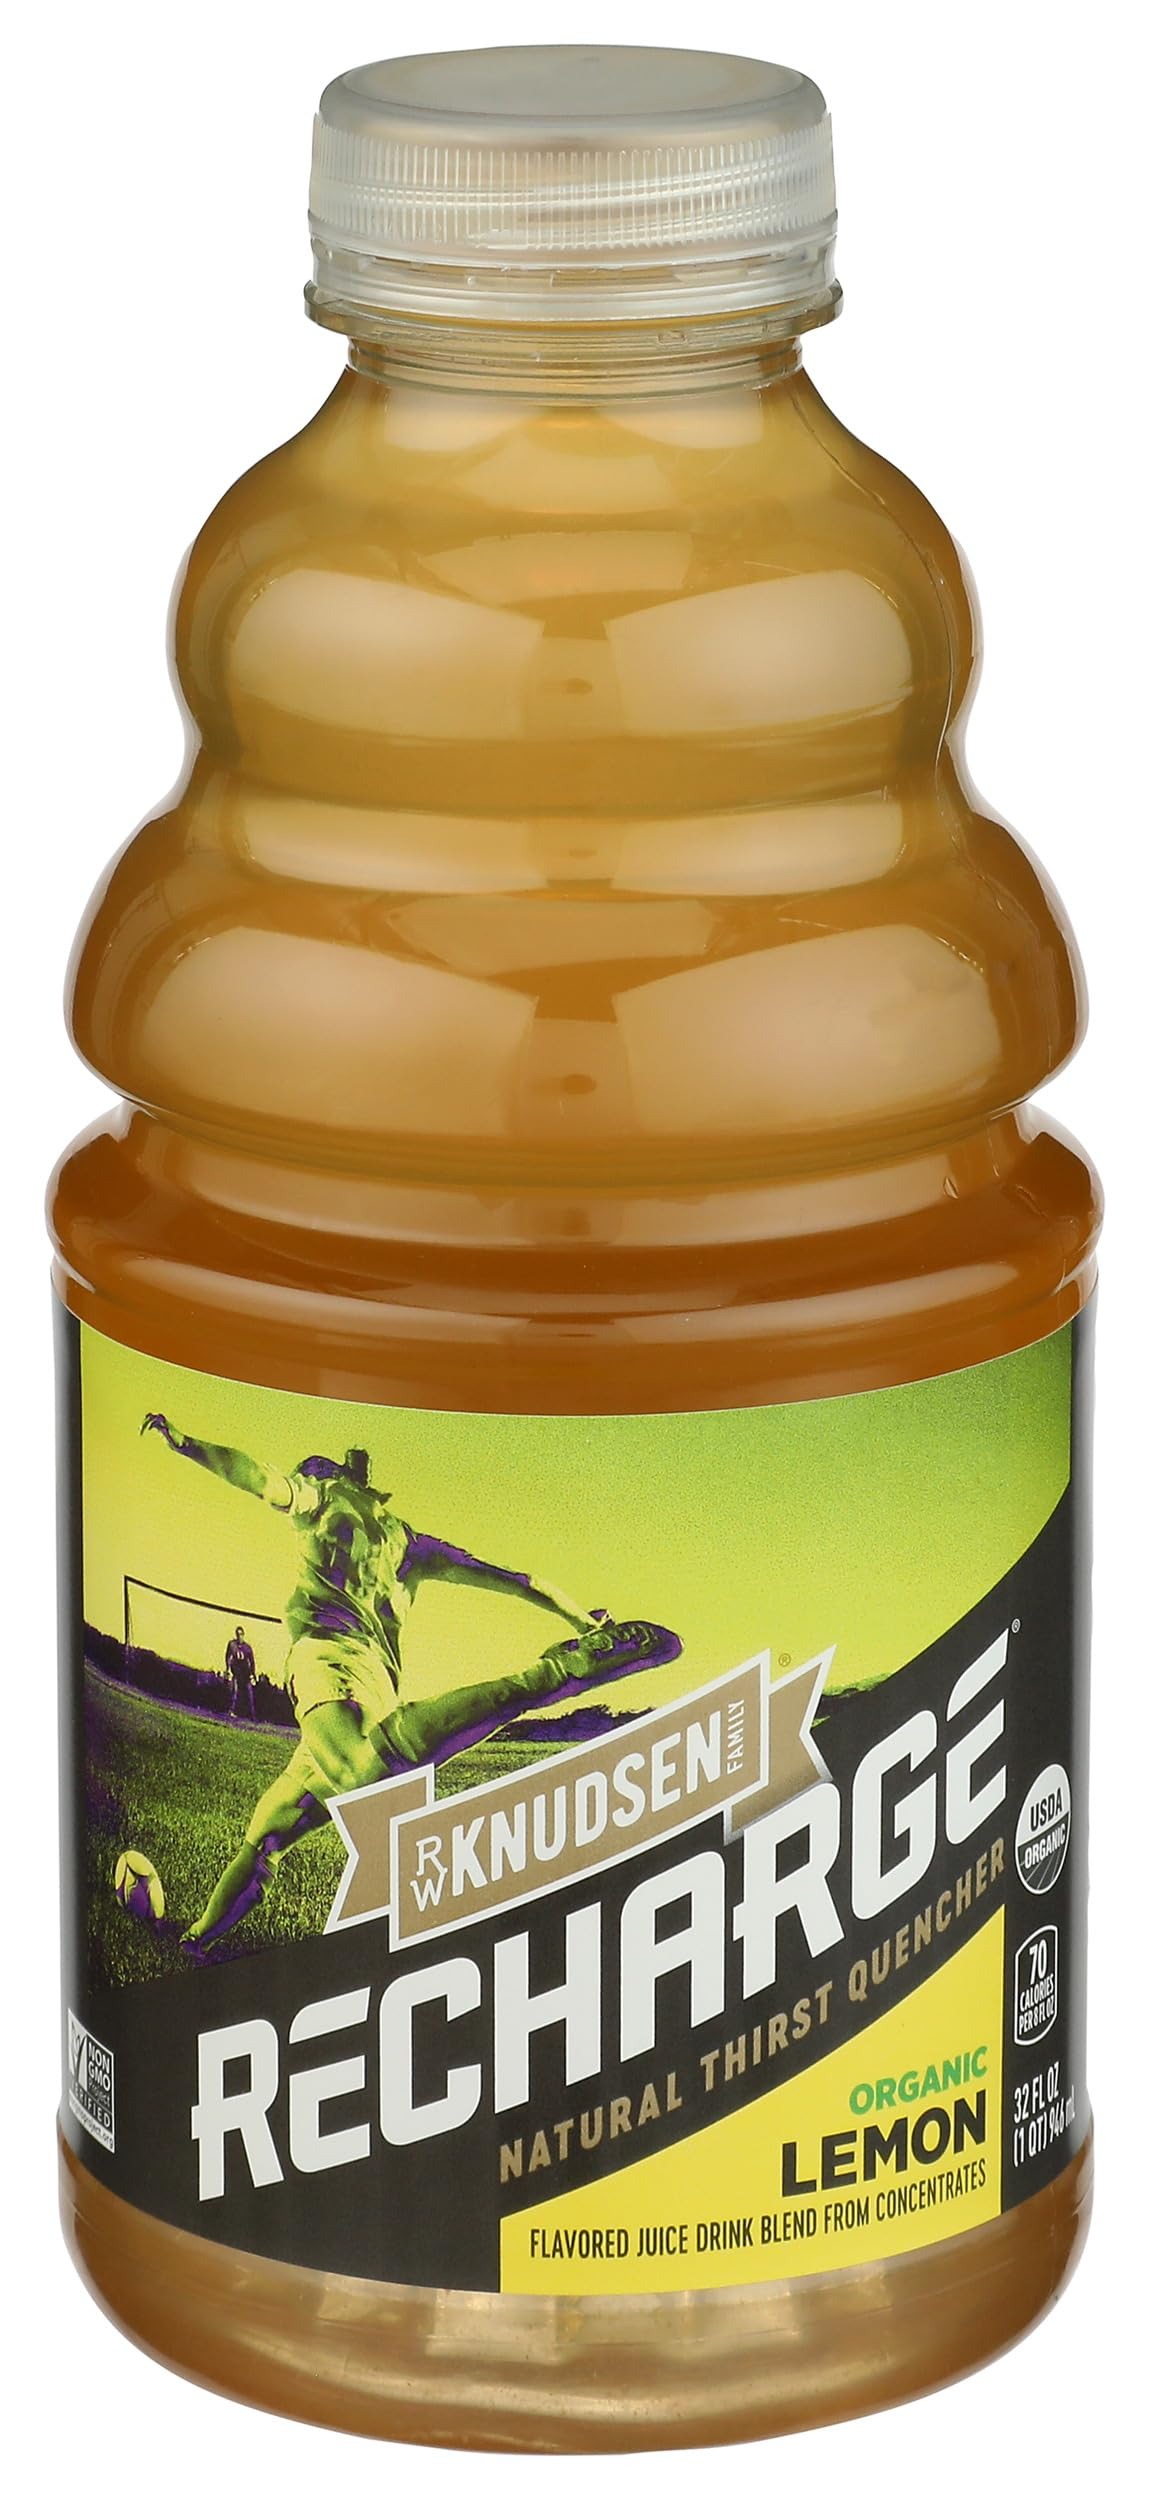
Item Name: R.W. Knudsen Recharge Organic Lemon Flavored Juice Sports Beverage with Electrolytes, 32 Ounces
Bullet Point 1: Contains 1- 32 Ounce Bottle of R.W. Knudsen Family Recharge Organic Lemon Flavored Juice Sports Beverage
Bullet Point 2: A slightly sweet lemon-flavored sports drink to keep you going
Bullet Point 3: Non-GMO Project Verified; made with all-natural fruit juice and no artificial flavors
Bullet Point 4: Loaded with electrolytes to keep you fueled and hydrated
Bullet Point 5: Perfect for refueling after a long workouts
Value: 32.0
Unit: Fl Oz

Price: 8.98